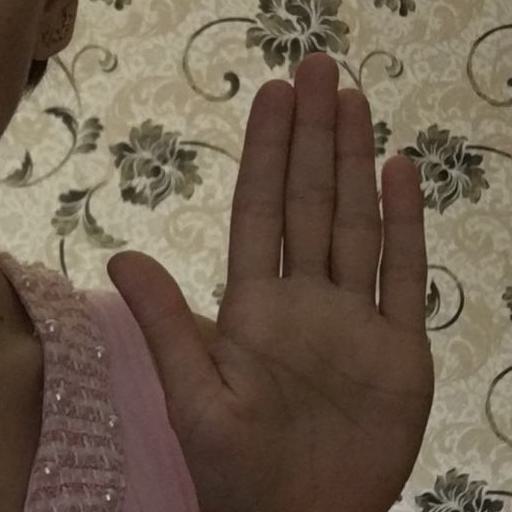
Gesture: stop